Adelaide Ristori

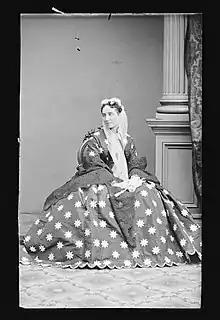
Photograph of Adelaide Ristori, 1860s

A tour in other countries was followed (1856) by a fresh visit to Paris, when Ristori appeared in Montanelli's Italian translation of Ernest Legouvé's "Medea". She repeated her success in this in London. In 1857, she visited Madrid, playing in Spanish to enthusiastic audiences, and in 1866 she paid the first of four visits to the United States, where she won much applause, particularly in Paolo Giacometti's "Elisabeth", an Italian study of the English sovereign. In a letter to "The Daily Alta California", humorist Mark Twain attributed Ristori's popularity in America in this later phase of her career to "determined newspapers and shrewd managers".